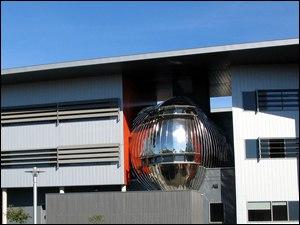
BGE site de Besançon - Temis
Besançon est une commune de l'Est de la France, préfecture du département du Doubs et siège de la région Bourgogne-Franche-Comté. Située en bordure du massif du Jura à moins d'une soixantaine de kilomètres de la Suisse, elle est entourée de collines et traversée par le Doubs.